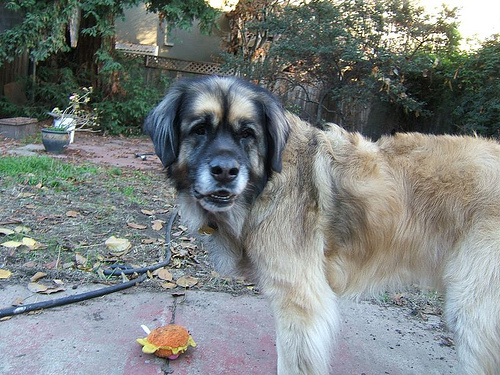
Animal: dog
Breed: leonberger